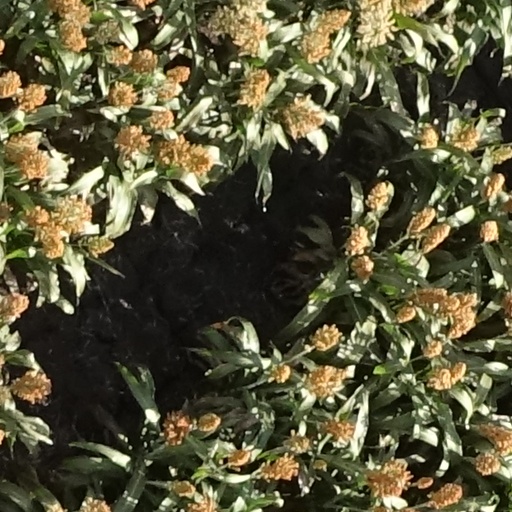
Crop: sorghum